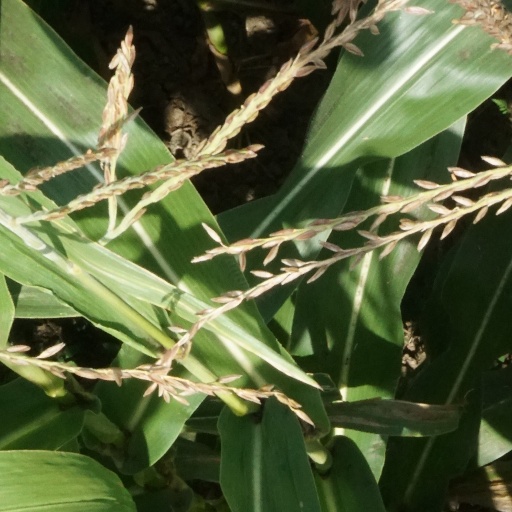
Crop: maize; corn